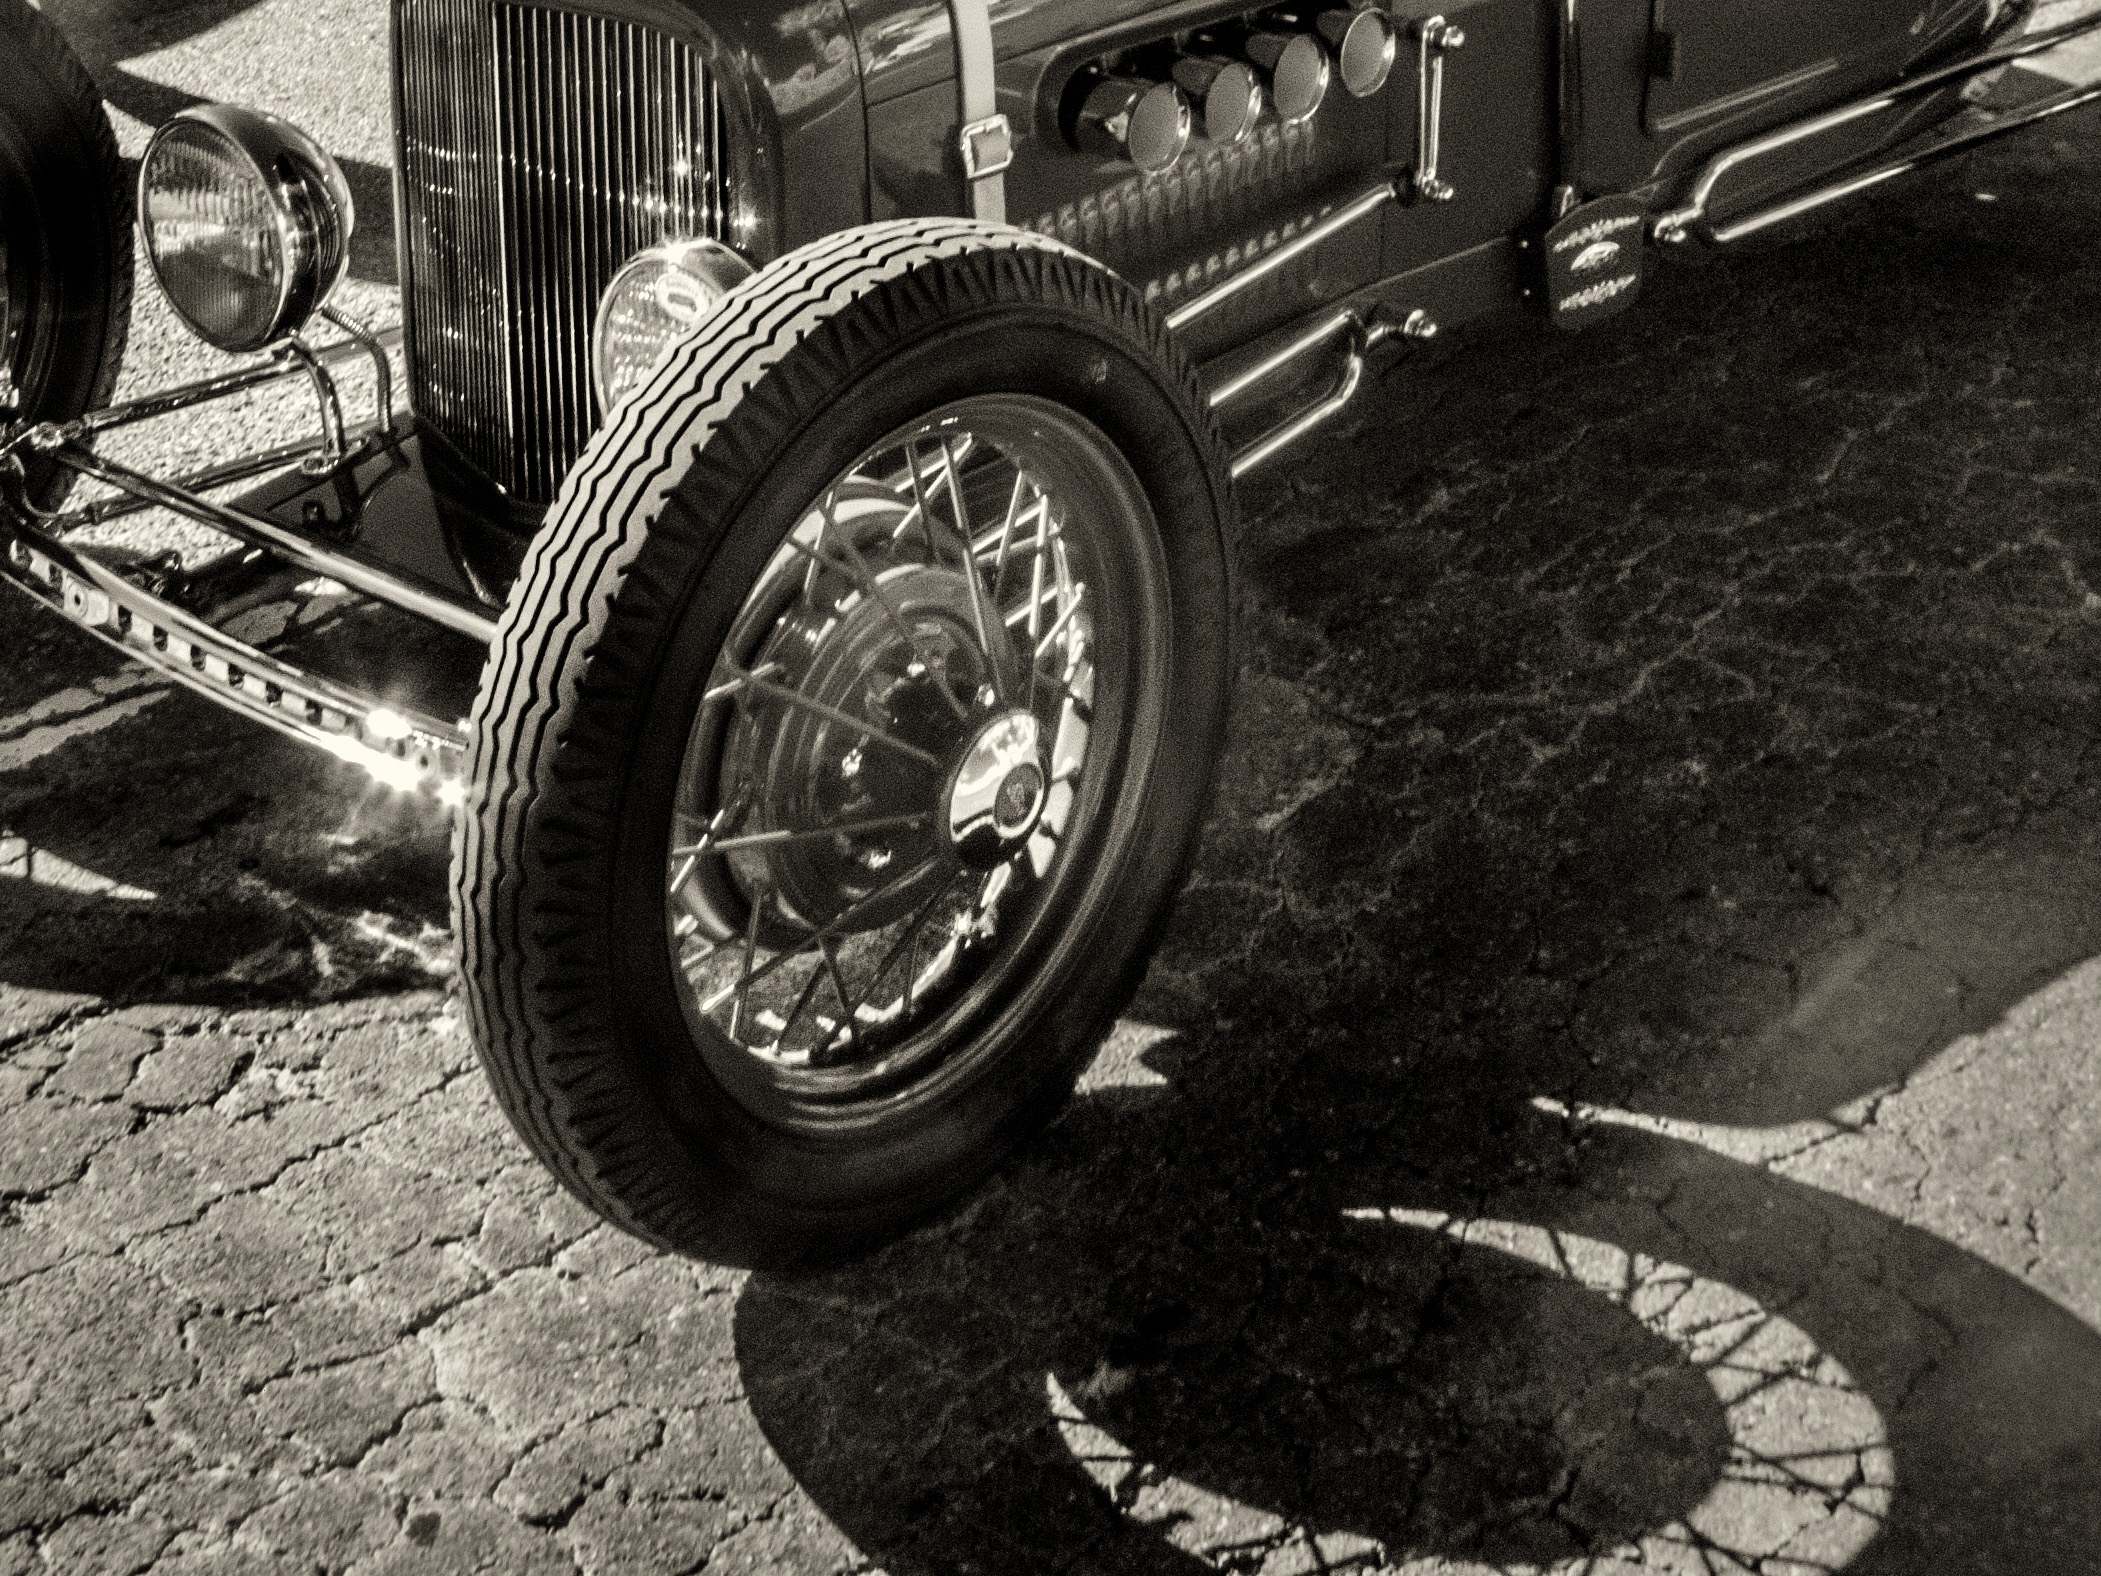
black and white, car, vintage, wheel, jeep, vehicle, tire, motor vehicle, vintage car, bumper, bw, cars, rim, sacramento, fultonavenue, 5thannualcamcarcruise, elcaminoandmarconi, auto part, land vehicle, monochrome photography, automobile make, automotive exterior, luxury vehicle, automotive tire